Describe the emotion expressed in this image:  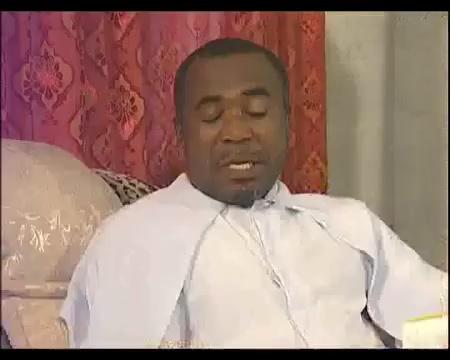
This person displays Suffering, valence and arousal with high intensity.